César Montes

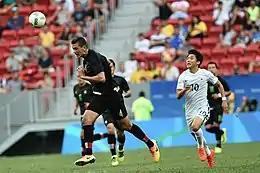
Montes playing against South Korea in the 2016 Summer Olympics

Montes was part of Marco Antonio Ruiz's roster that participated in the 2018 Toulon Tournament. He would go on to appear in all group stage matches including the semi-final, except for the final where Mexico would go to lose 1–2 against England since he picked up an injury in the previous match against Turkey. He would go on to be included in the Best XI team of the tournament.